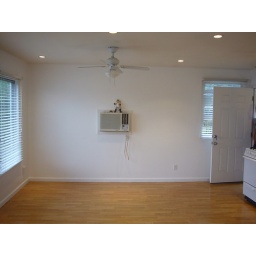
glass desk + iMac (w/eames knockoff chair) goes in the space on the wall between the AC and the window on the right